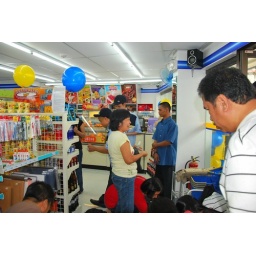
vangie and the guard shown in blue shirt is shown here.